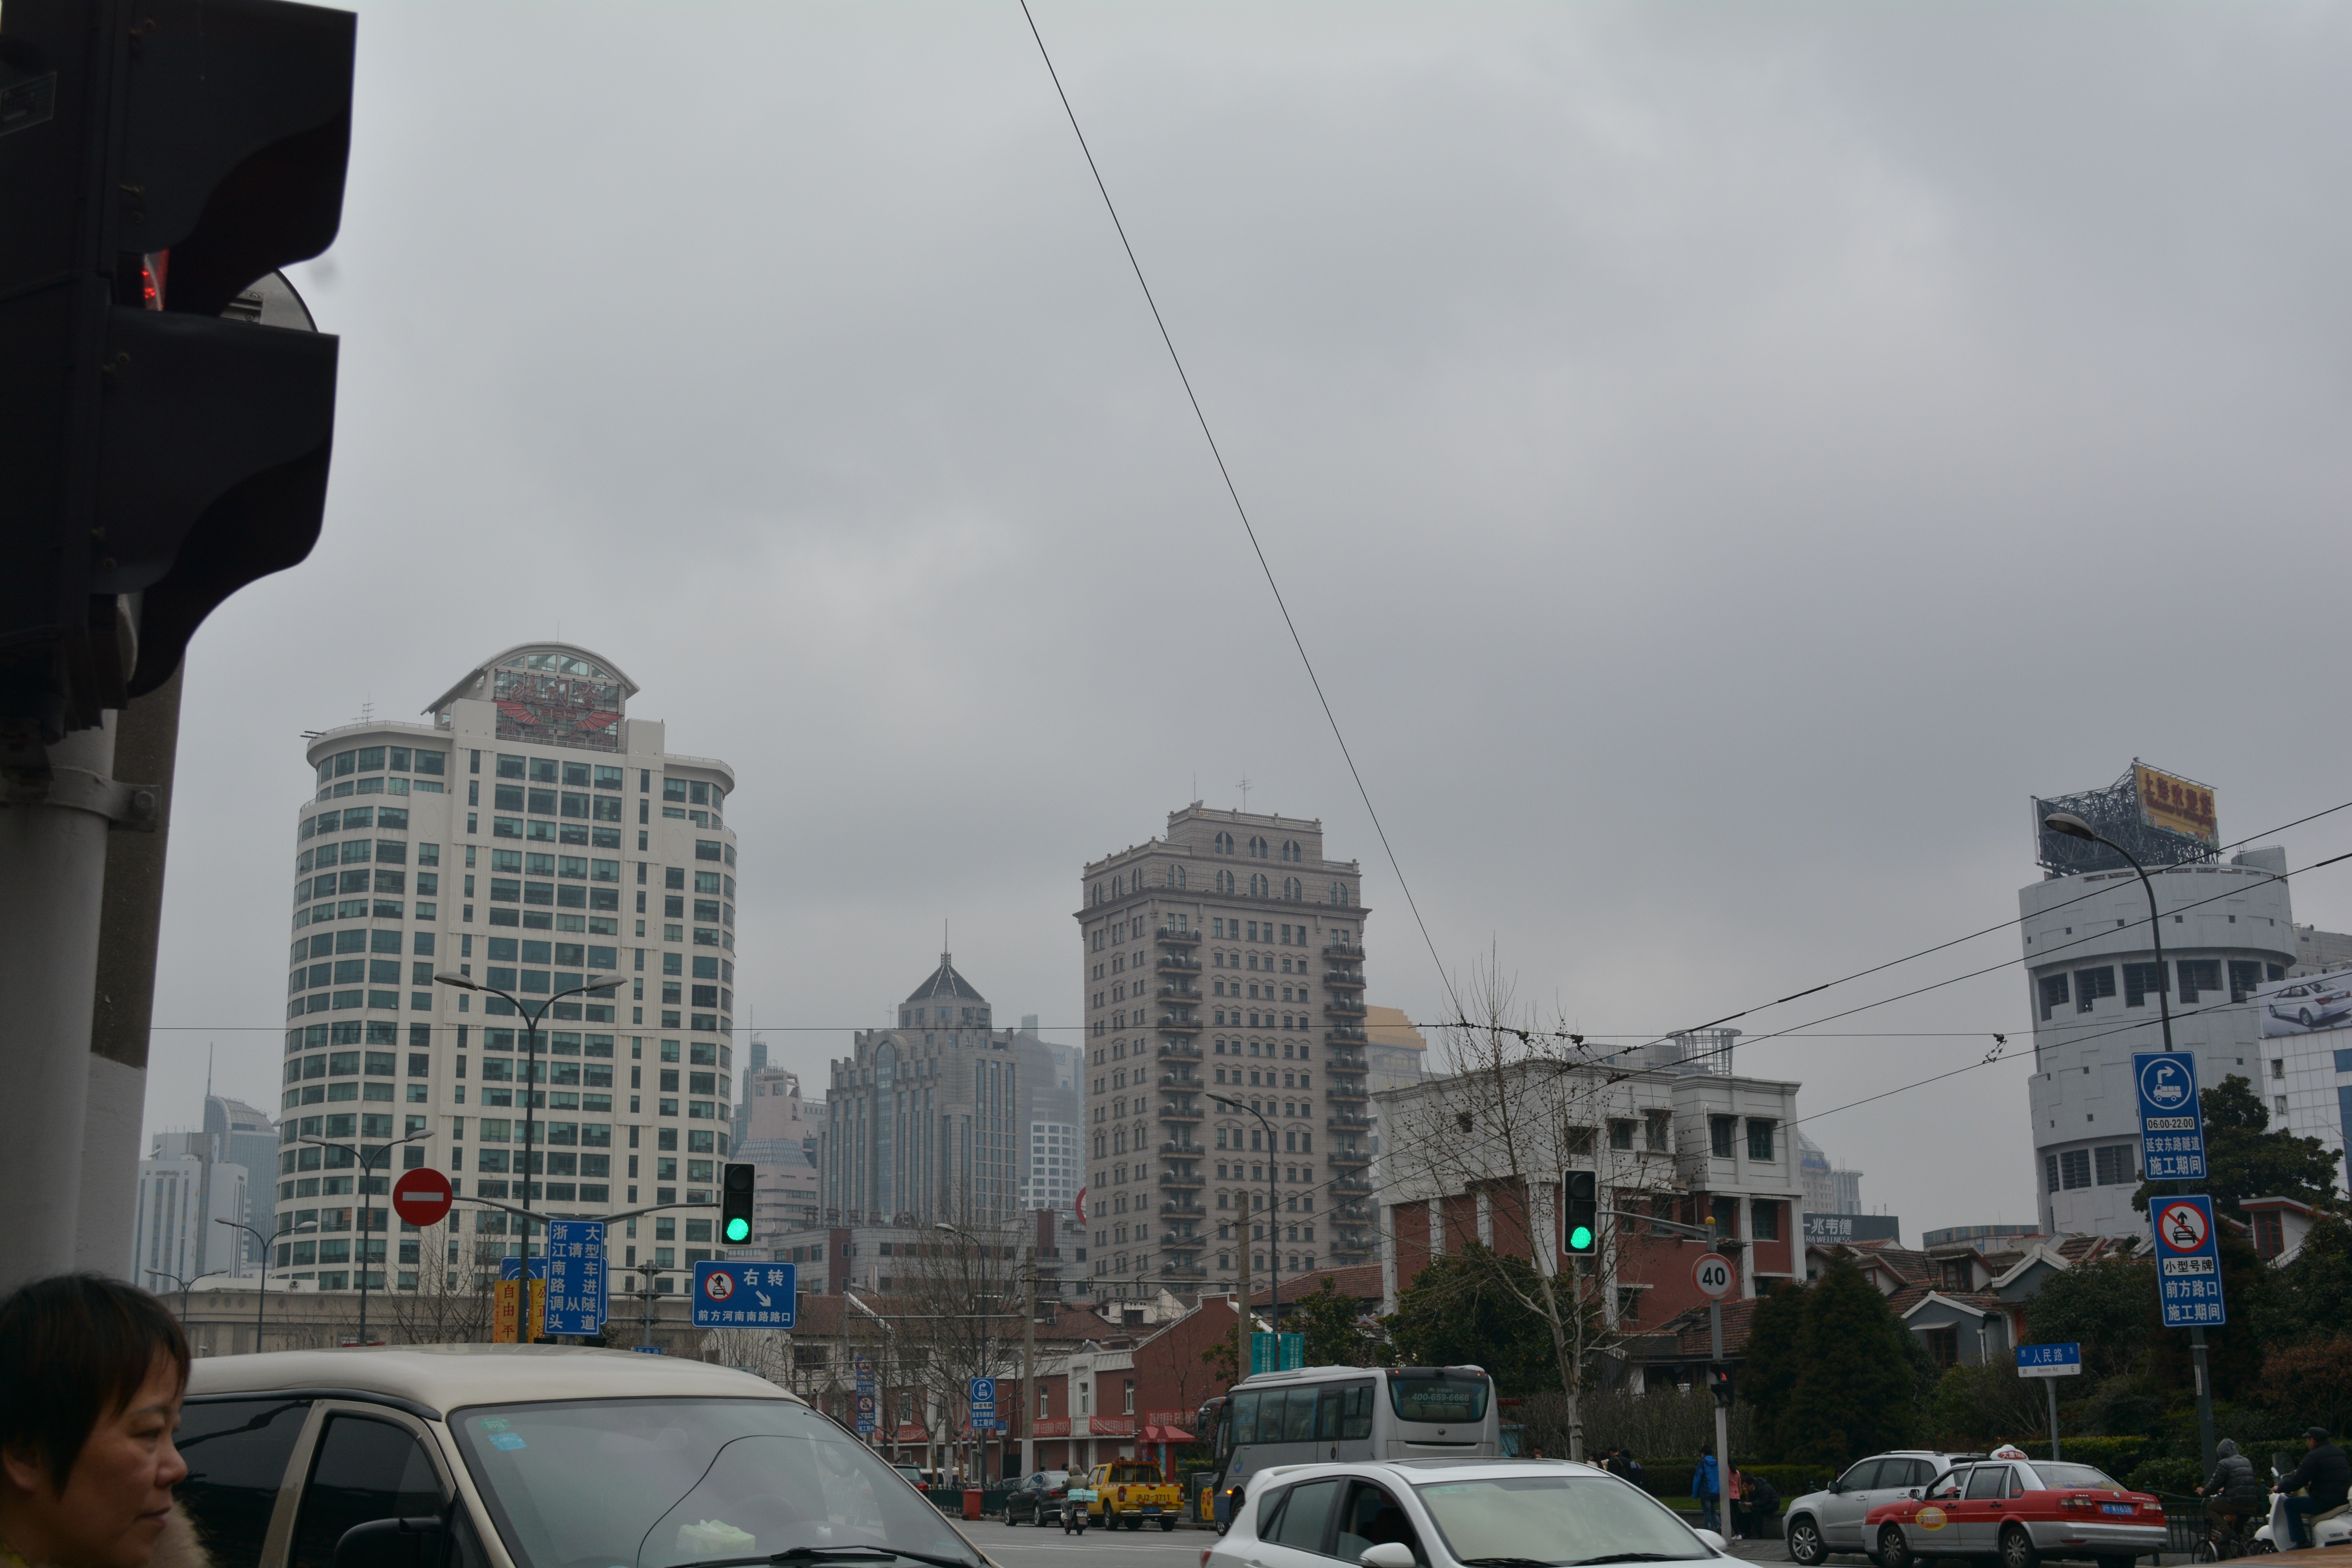
road, skyline, traffic, street, highway, city, skyscraper, cityscape, downtown, weather, lane, lighting, tower block, infrastructure, urban area, residential area, human settlement, metropolitan area